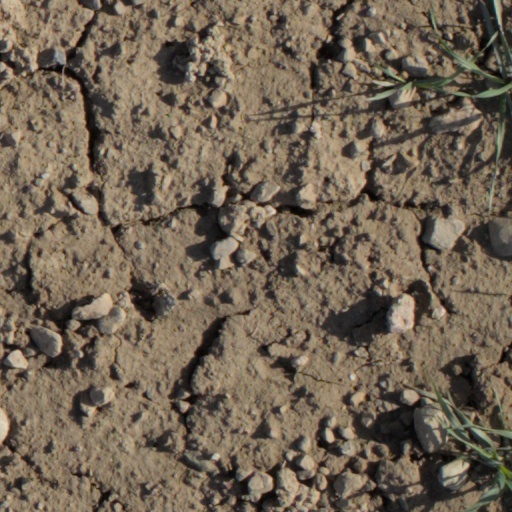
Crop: wheat